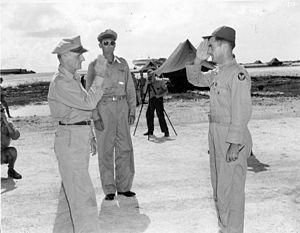
Paul Warfield Tibbets, Jr., né le 23 février 1915 à Quincy et mort le 1ᵉʳ novembre 2007 à Columbus, est un brigadier-général de l'Armée de l'air des États-Unis, connu pour avoir piloté le bombardier Enola Gay ayant réalisé le premier bombardement atomique de l'histoire sur la ville japonaise d'Hiroshima le 6 août 1945.